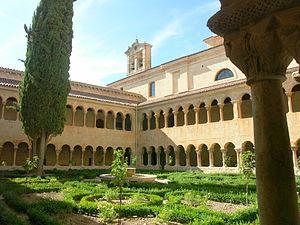
Si le chant grégorien avait été composé, pour la première fois, dans le diocèse de Metz à la fin du VIIIᵉ siècle, ses immenses développement et raffinement furent parachevés auprès des monastères dans le royaume carolingien dans le siècle suivant, grâce à la Renaissance carolingienne. Dès lors, les abbayes d'Occident demeurent jusqu'ici de principaux défenseurs et exécutants de ce chant, premier sommet de la musique occidentale.